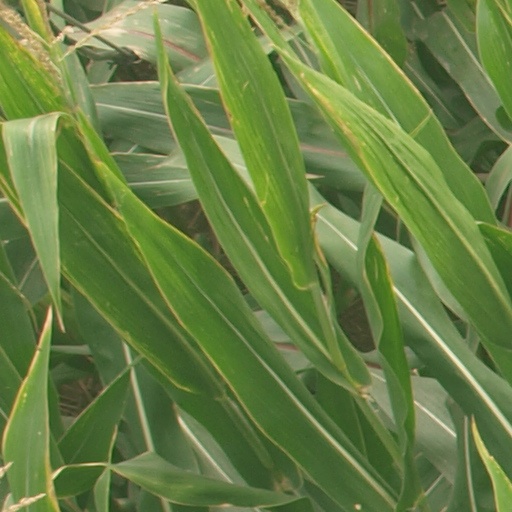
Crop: maize; corn